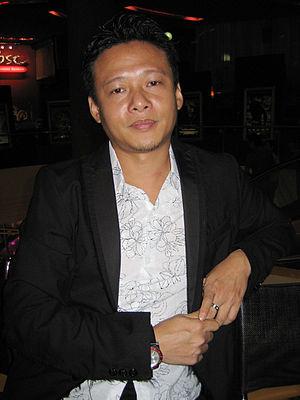
Lee Kang-sheng est un acteur et réalisateur taïwanais. Né à Taipei en 1968, il est l'acteur fétiche de Tsai Ming-liang et a joué dans tous ses longs métrages, où son personnage s'appelle souvent Hsiao-kang.